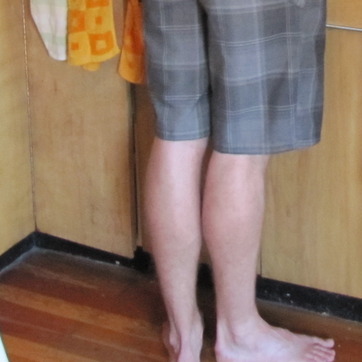
Material: skin